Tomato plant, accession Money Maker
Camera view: vertical (180 deg); turntable rotation: 120 degrees
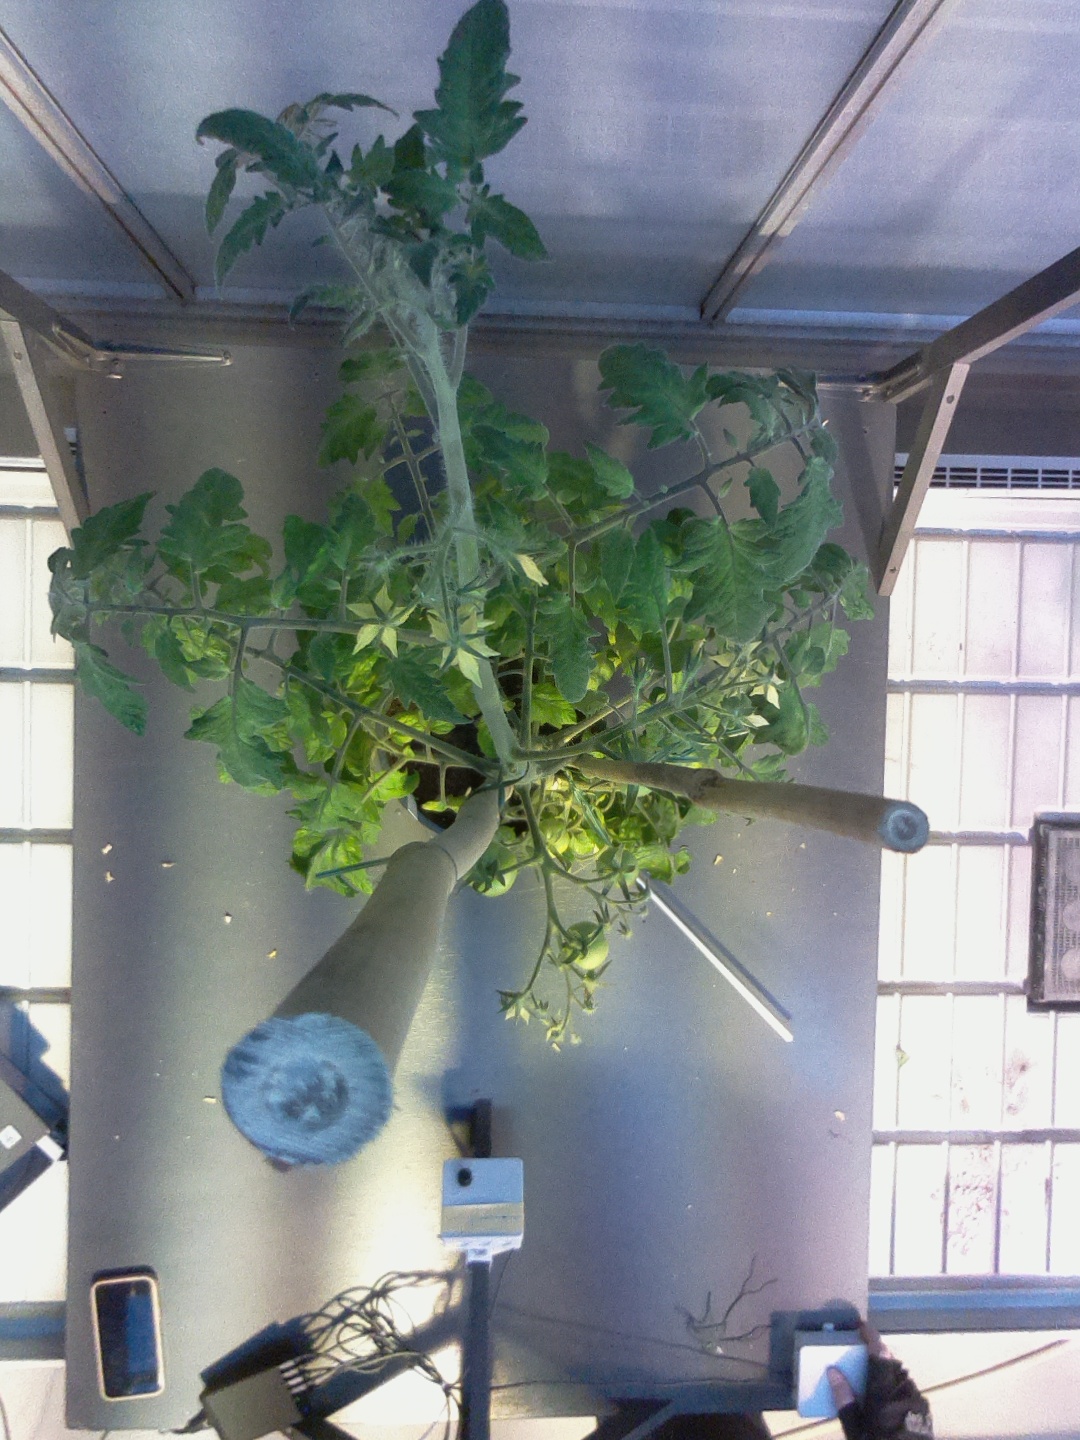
BBCH growth stage 73: 30%-40% of final fruit size